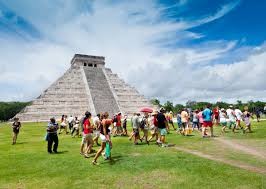
Landmark: Chichen Itza